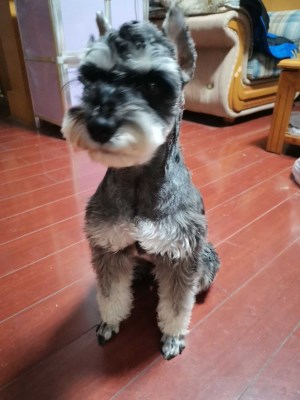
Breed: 2342-n000102-miniature_schnauzer